Ulysses S. Grant and the American Civil War

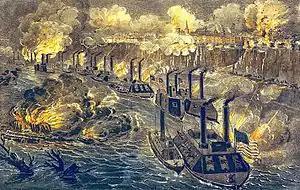
Grant's bold gamble: the Union fleet running the Confederate Vicksburg fortress guns.

In January 1863, McClernand and Sherman's combined XIII and XV corps, the Army of the Mississippi, defeated the Confederates at Arkansas Post. Grant made five attempts to capture Vicksburg by water routes; however, all failed. With the Union impatient for a victory, in March 1863, the second stage to capture Vicksburg began. Grant marched his troops down the west side of the Mississippi River and crossed over at Bruinsburg. Adm. David D. Porter's navy ships had previously made a run past Vicksburg's batteries on April 16, 1863, enabling Union troops to be transported to the east side of the river. The crossing succeeded due to Grant's elaborate series of demonstrations and diversions that masked his intended movements from the Confederates. After the crossing, Grant maneuvered his army inland, and after a series of battles, the state capital, Jackson, Mississippi, was captured. Confederate general John C. Pemberton was defeated by Grant's forces at the battles of Champion Hill and of Black River Bridge and retreated to the Vicksburg fortress. After two unsuccessful and costly assaults on Vicksburg, Grant settled in for a 40-day siege. Pemberton, unable to combine forces with the army of Joseph E. Johnston, which was hovering in central Mississippi, finally surrendered Vicksburg on July 4, 1863.